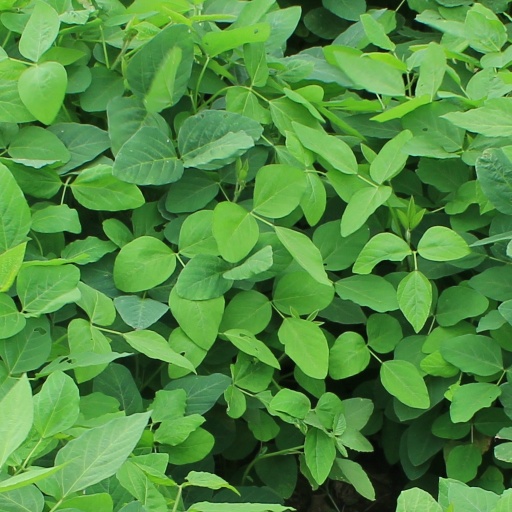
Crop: soybean